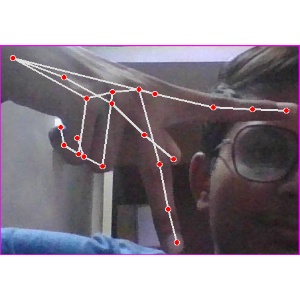
अक्षर: प